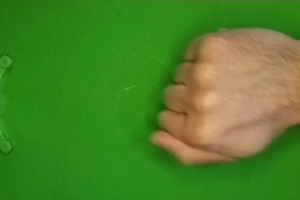
Label: rock